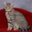
Label: cat